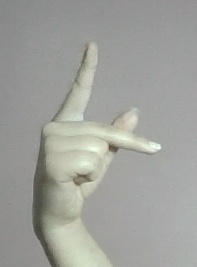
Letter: dha